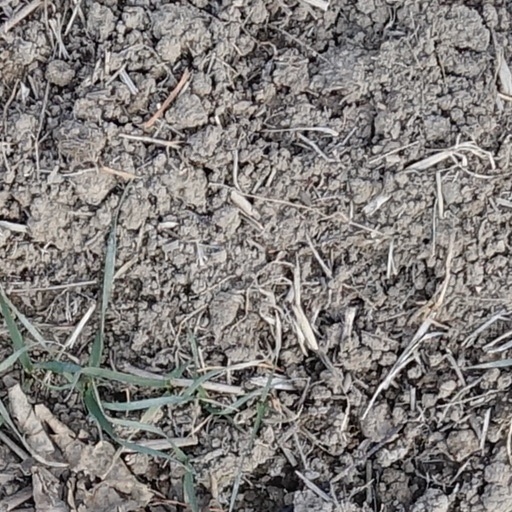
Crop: wheat